1957 California Golden Bears football team

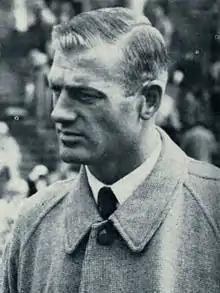
The 1957 season was the first for head coach Pete Elliott.

California's statistical leaders on offense were junior quarterback Joe Kapp with 580 passing yards and Jack Hart with 396 rushing yards and 276 receiving yards. Kapp was later inducted into the College Football Hall of Fame.